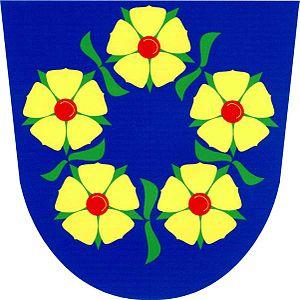
Růžená est une commune du district de Jihlava, dans la région de Vysočina, en République tchèque. Sa population s'élevait à 354 habitants en 2018.